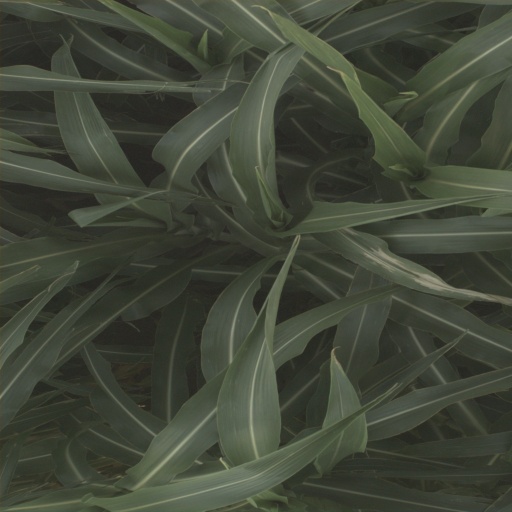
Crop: sorghum